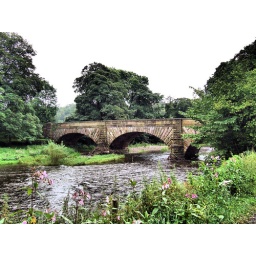
A bridge in ribble valley over the river ribble